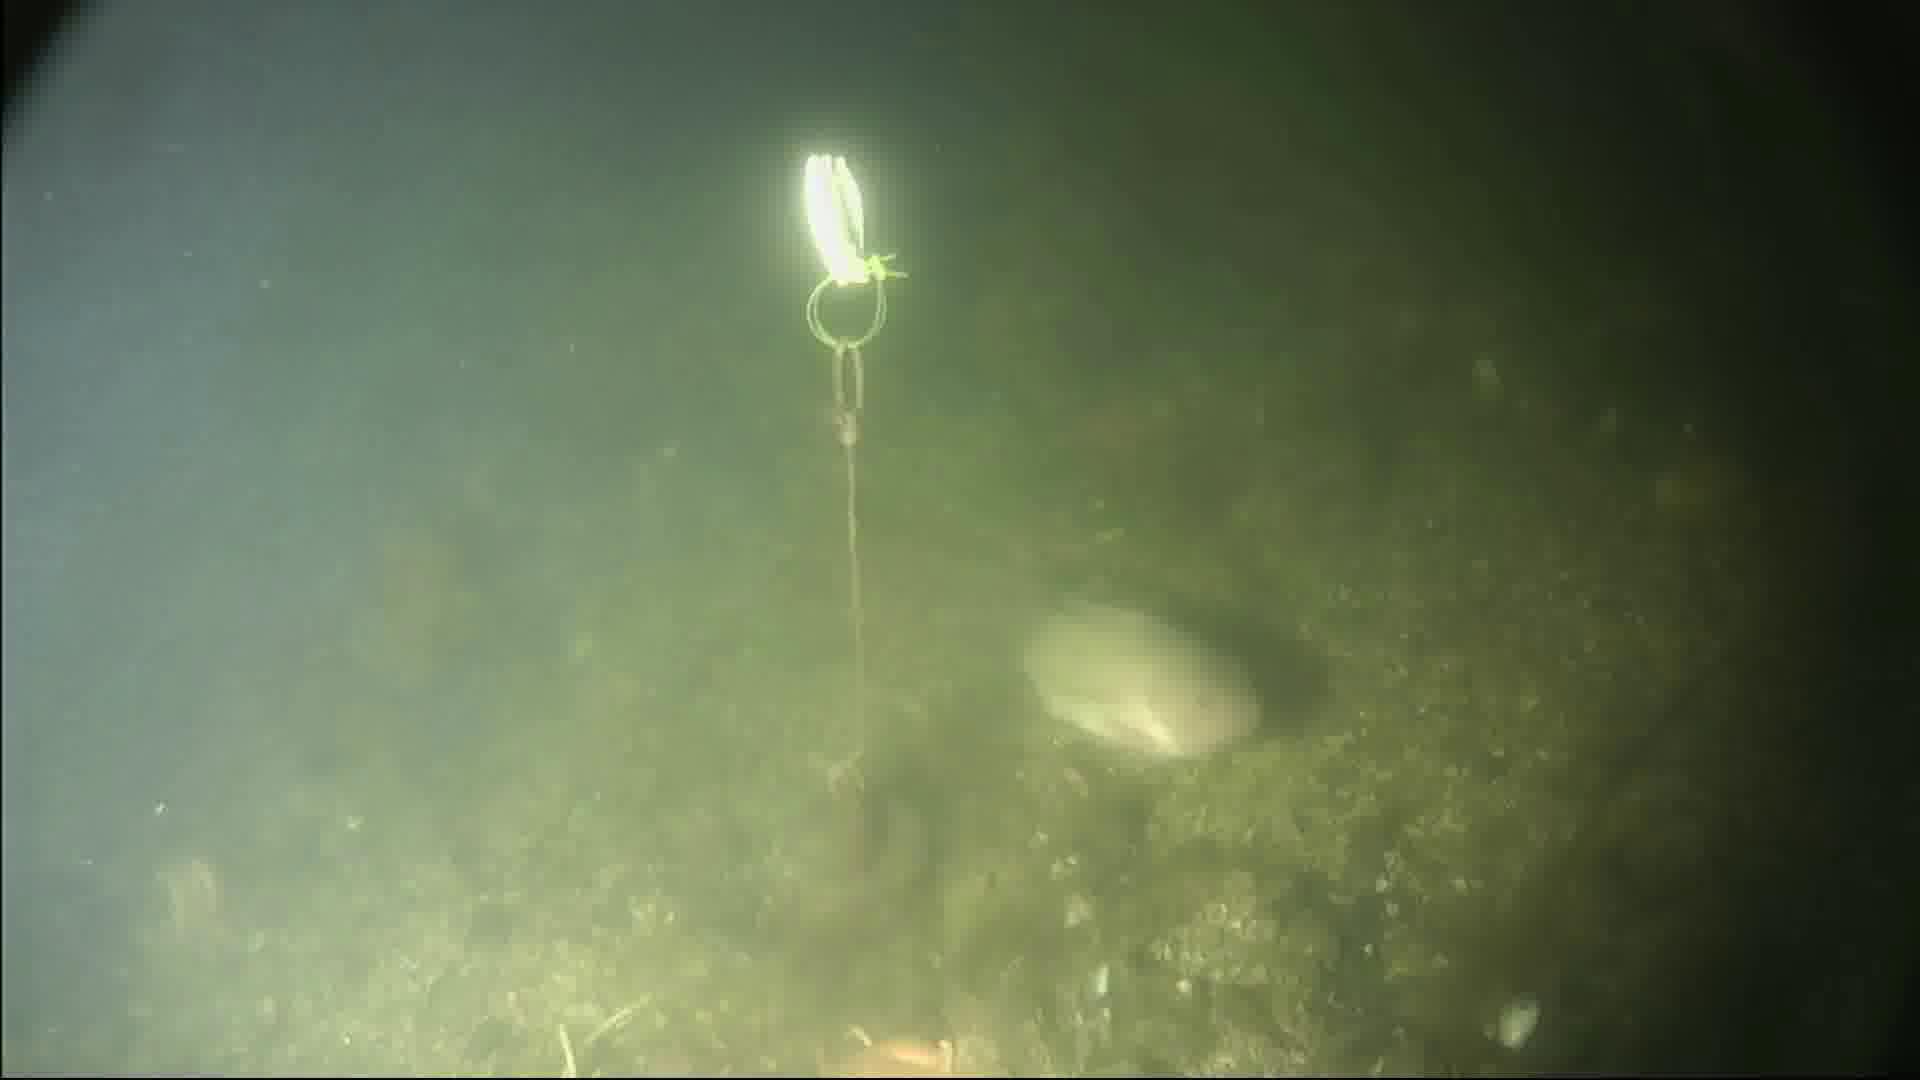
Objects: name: fish
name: starfish